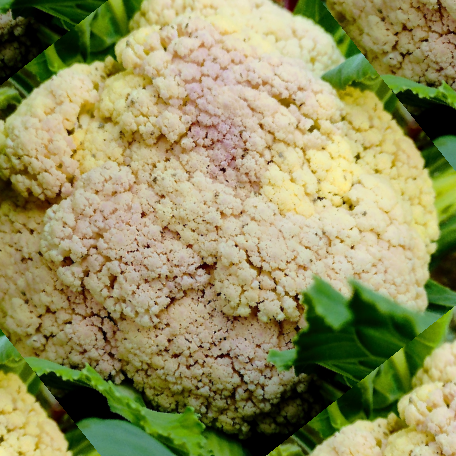
Label: Bacterial spot rot